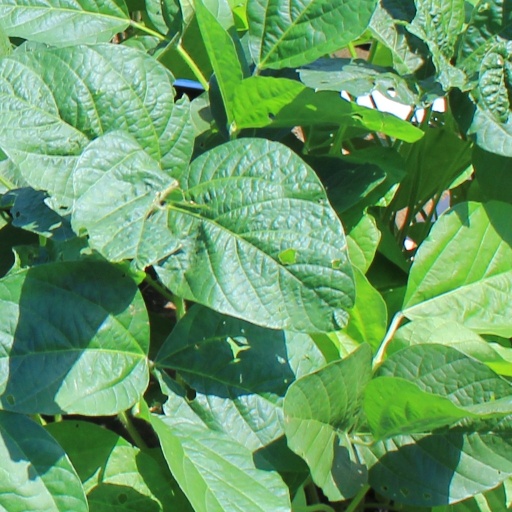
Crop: soybean